This Is Us season 2

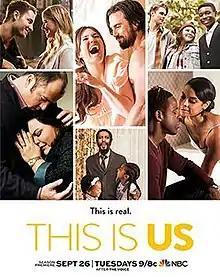
Promotional poster

The second season of the American television series "This Is Us" continues to follow the lives and connections of the Pearson family across several time periods. The season was produced by Rhode Island Ave. Productions, Zaftig Films, and 20th Century Fox Television, with Dan Fogelman, Isaac Aptaker, and Elizabeth Berger serving as showrunners.